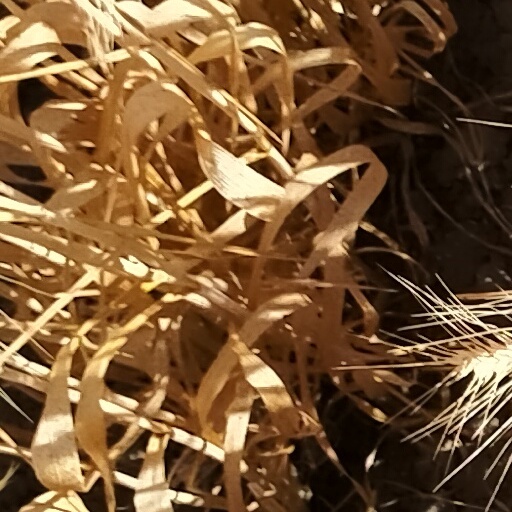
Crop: wheat